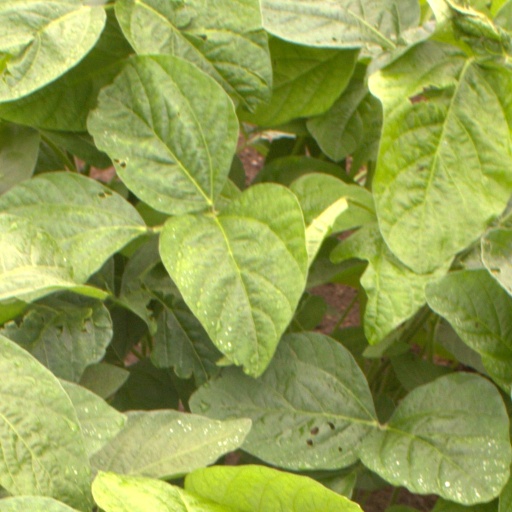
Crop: soybean